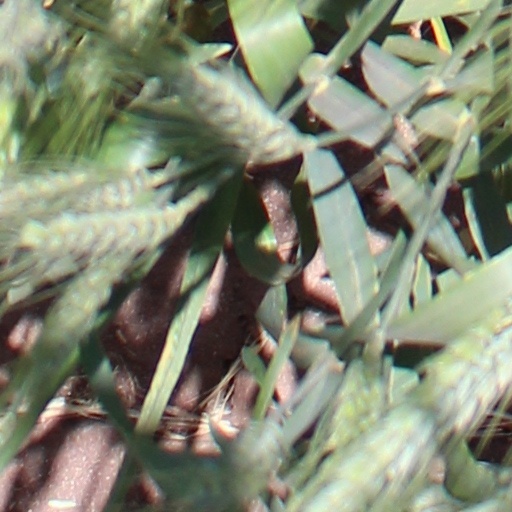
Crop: wheat